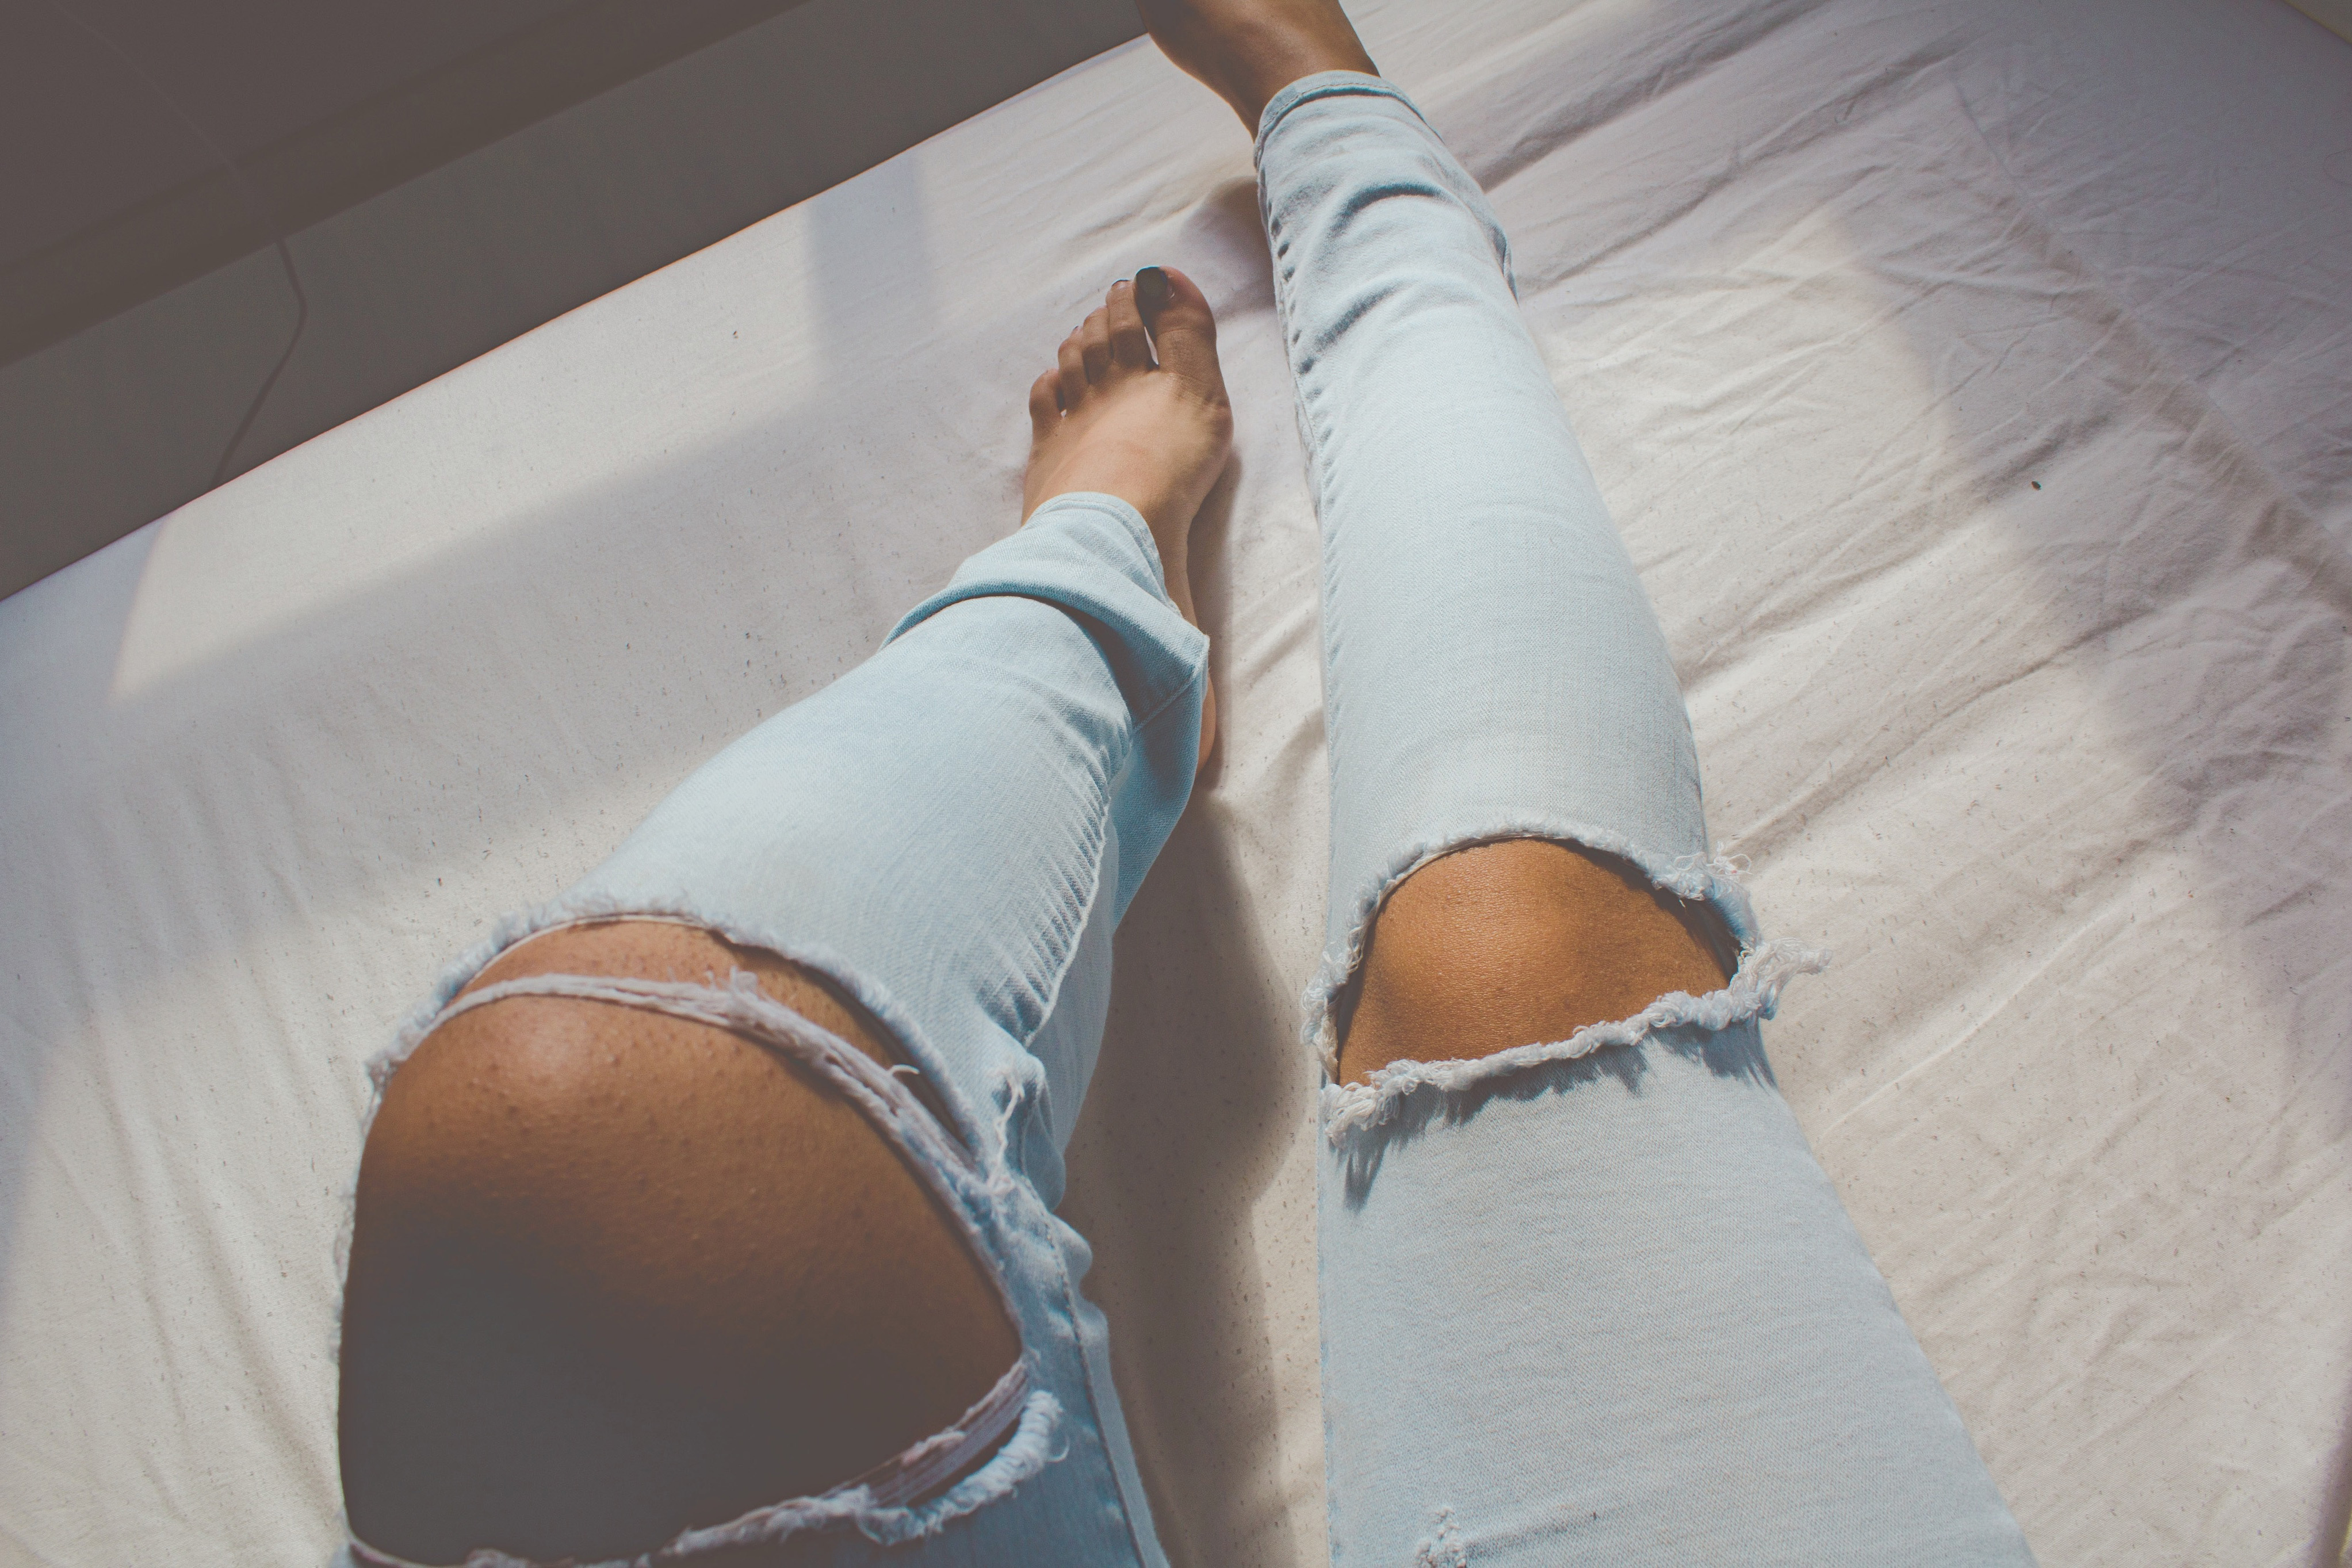
leg, white, human leg, footwear, joint, arm, thigh, ankle, knee, shoe, foot, bandage, human body, toe, elbow, sock, undergarment, jeans